Cycling in Melbourne

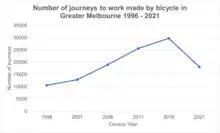
Trips to work made by bicycle between 1996 and 2021 in Greater Melbourne.

It was not until the 1970s that cycle commuting and cycle touring started being widely promoted and used again. Prominent in bicycle advocacy in Melbourne in the 1970s and 1980s was journalist and author Keith Dunstan.